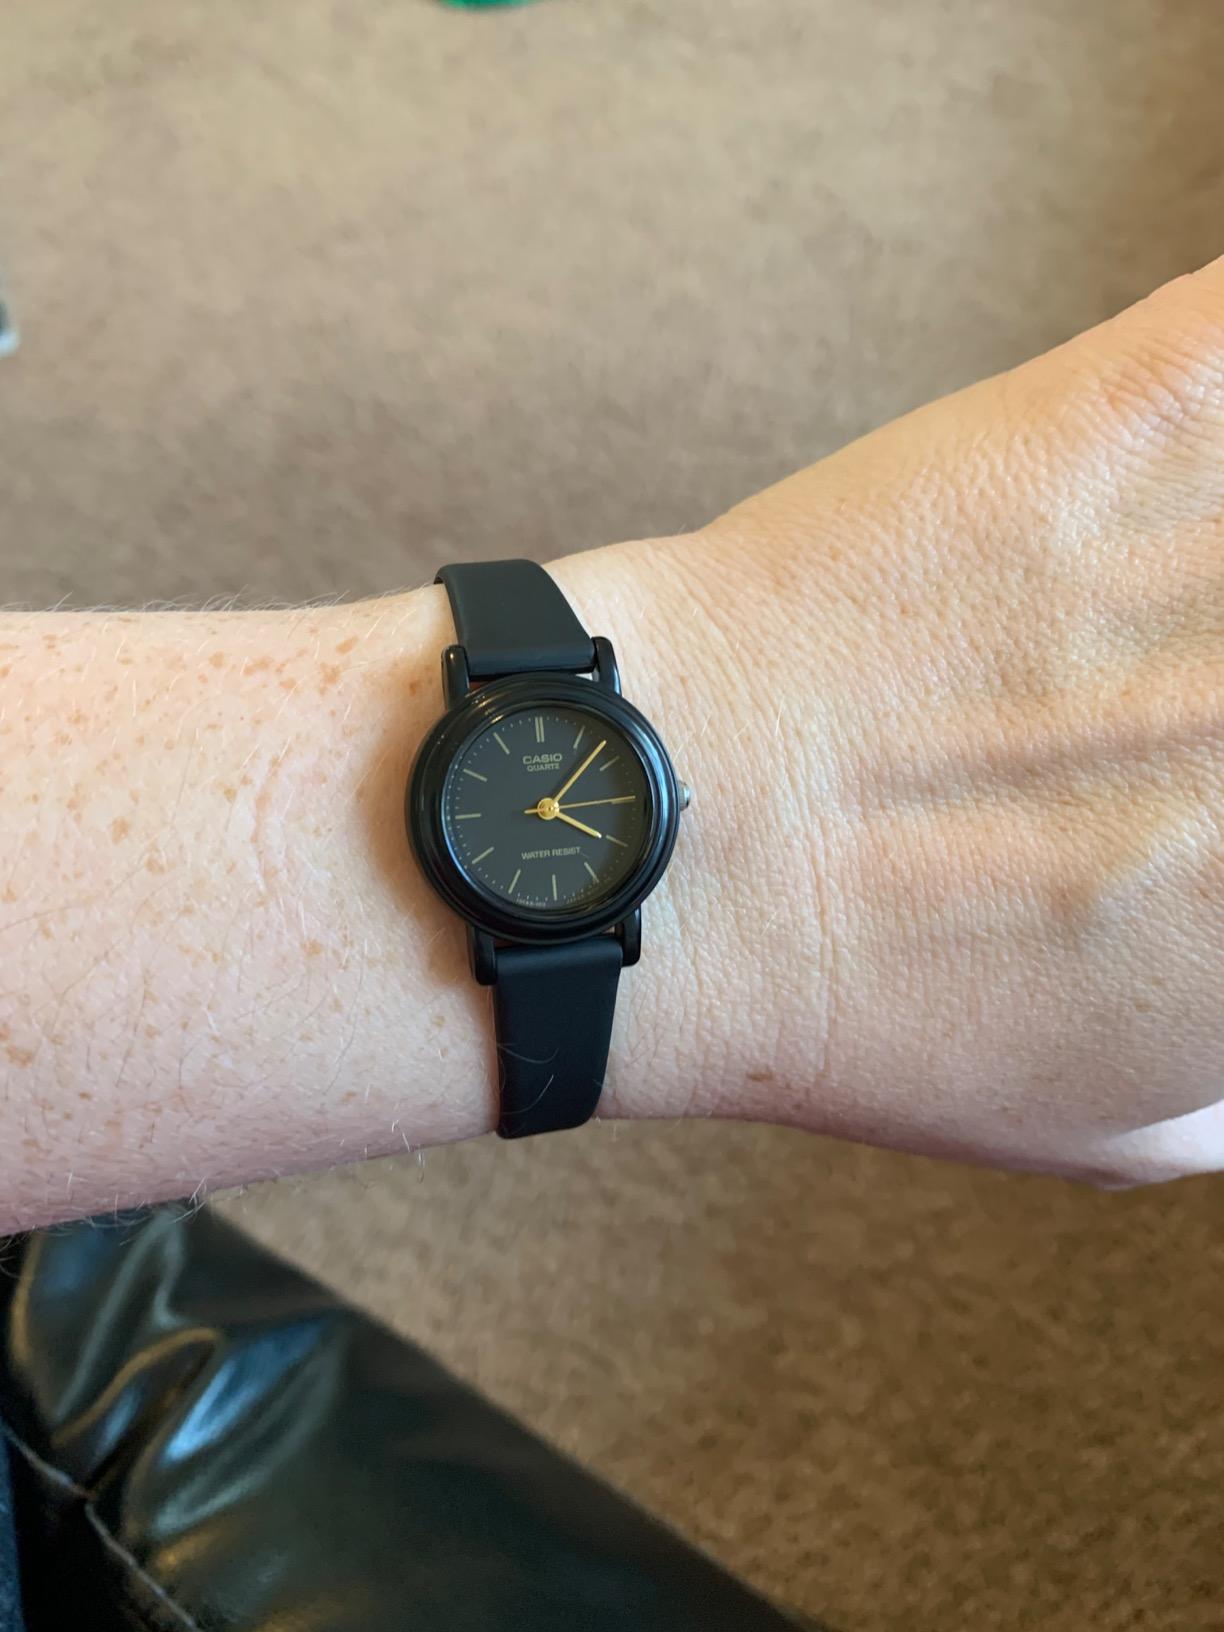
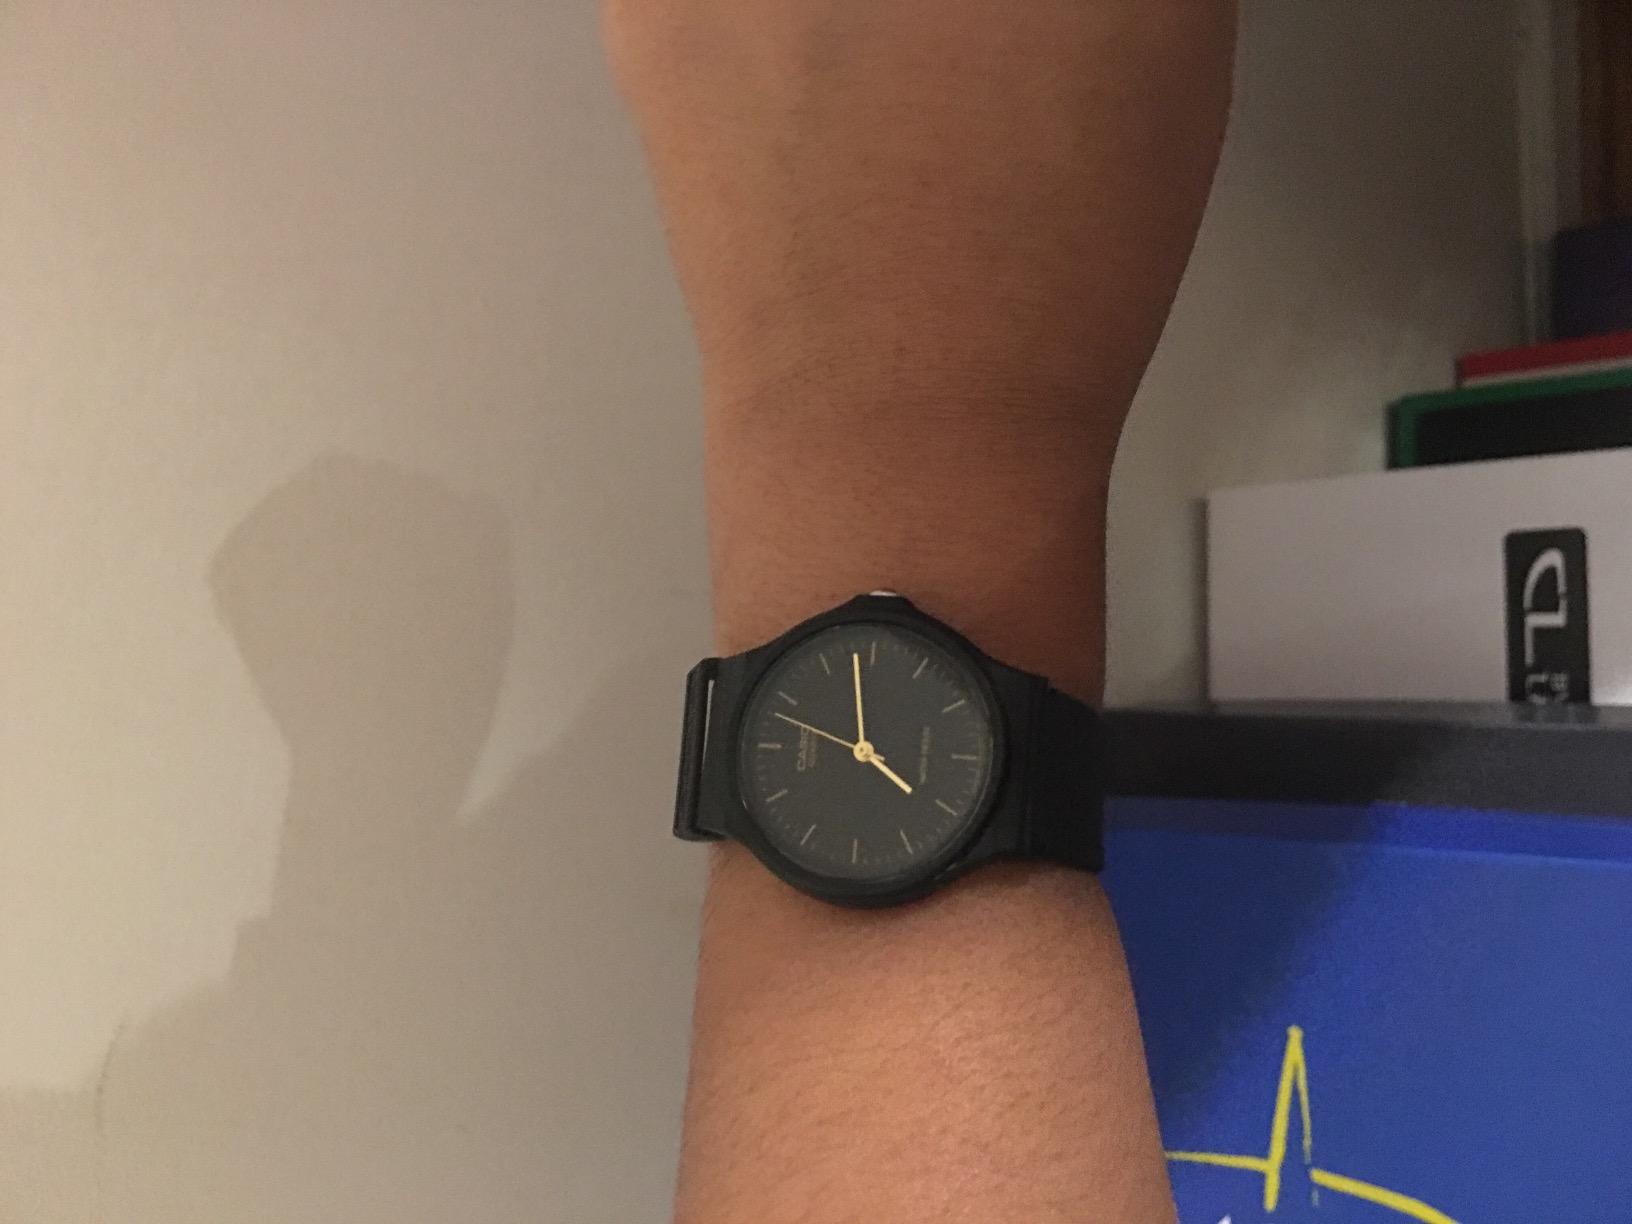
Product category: accessories_watch
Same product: no